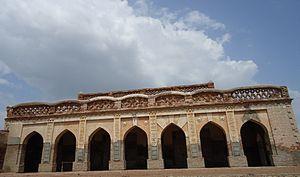
Le district de Jacobabad ou Jaccobabad est une subdivision administrative du nord de la province du Sind au Pakistan. Constitué autour de sa capitale Jacobabad, le district est entouré par la province du Baloutchistan au nord et à l'ouest, le district de Kashmore à l'est et enfin les districts de Shikarpur, de Larkana et de Qambar Shahdadkot au sud.